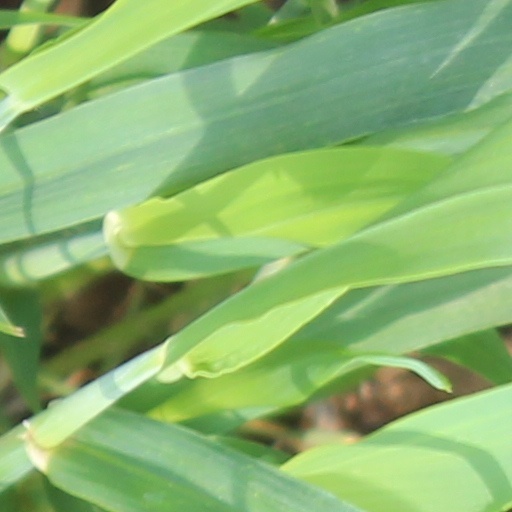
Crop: wheat